Anthony Perkins

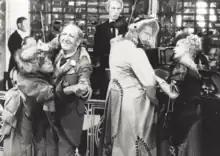
Perkins (wearing veil) in drag for "The Matchmaker" (1958), despite the fact that Paramount had just forbidden him from doing "Some Like It Hot" for its flamboyancy

Perkins was offered the lead in the film adaptation of Harold Robbins's "A Stone for Danny Fisher", but declined the part. The project was ultimately reworked into "King Creole", a musical starring Elvis Presley, with whom Perkins was occasionally compared. He was also offered the role of Shell Oil Jr. in the 1959 film "Some Like It Hot". Perkins declined the role under pressure from Paramount executives, who reportedly objected to him appearing in drag.